Mohammad Rasouli

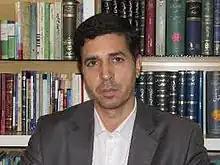

Mohammad Rasouli (born 29 October 1971 in Shahr-e Kord, Iran) is a writer, Shahnameh scholar and economist from Iran. Rasouli works as a Shahnameh scholar in Iran, Tajikistan and Afghanistan. Rasouli's last work named Nasukh was nominated for the "book and cinema" section of the Tehran International Short Film Festival. The script of the short film Nasukh is taken from the book Nasukh written by Mohammad Rasouli.